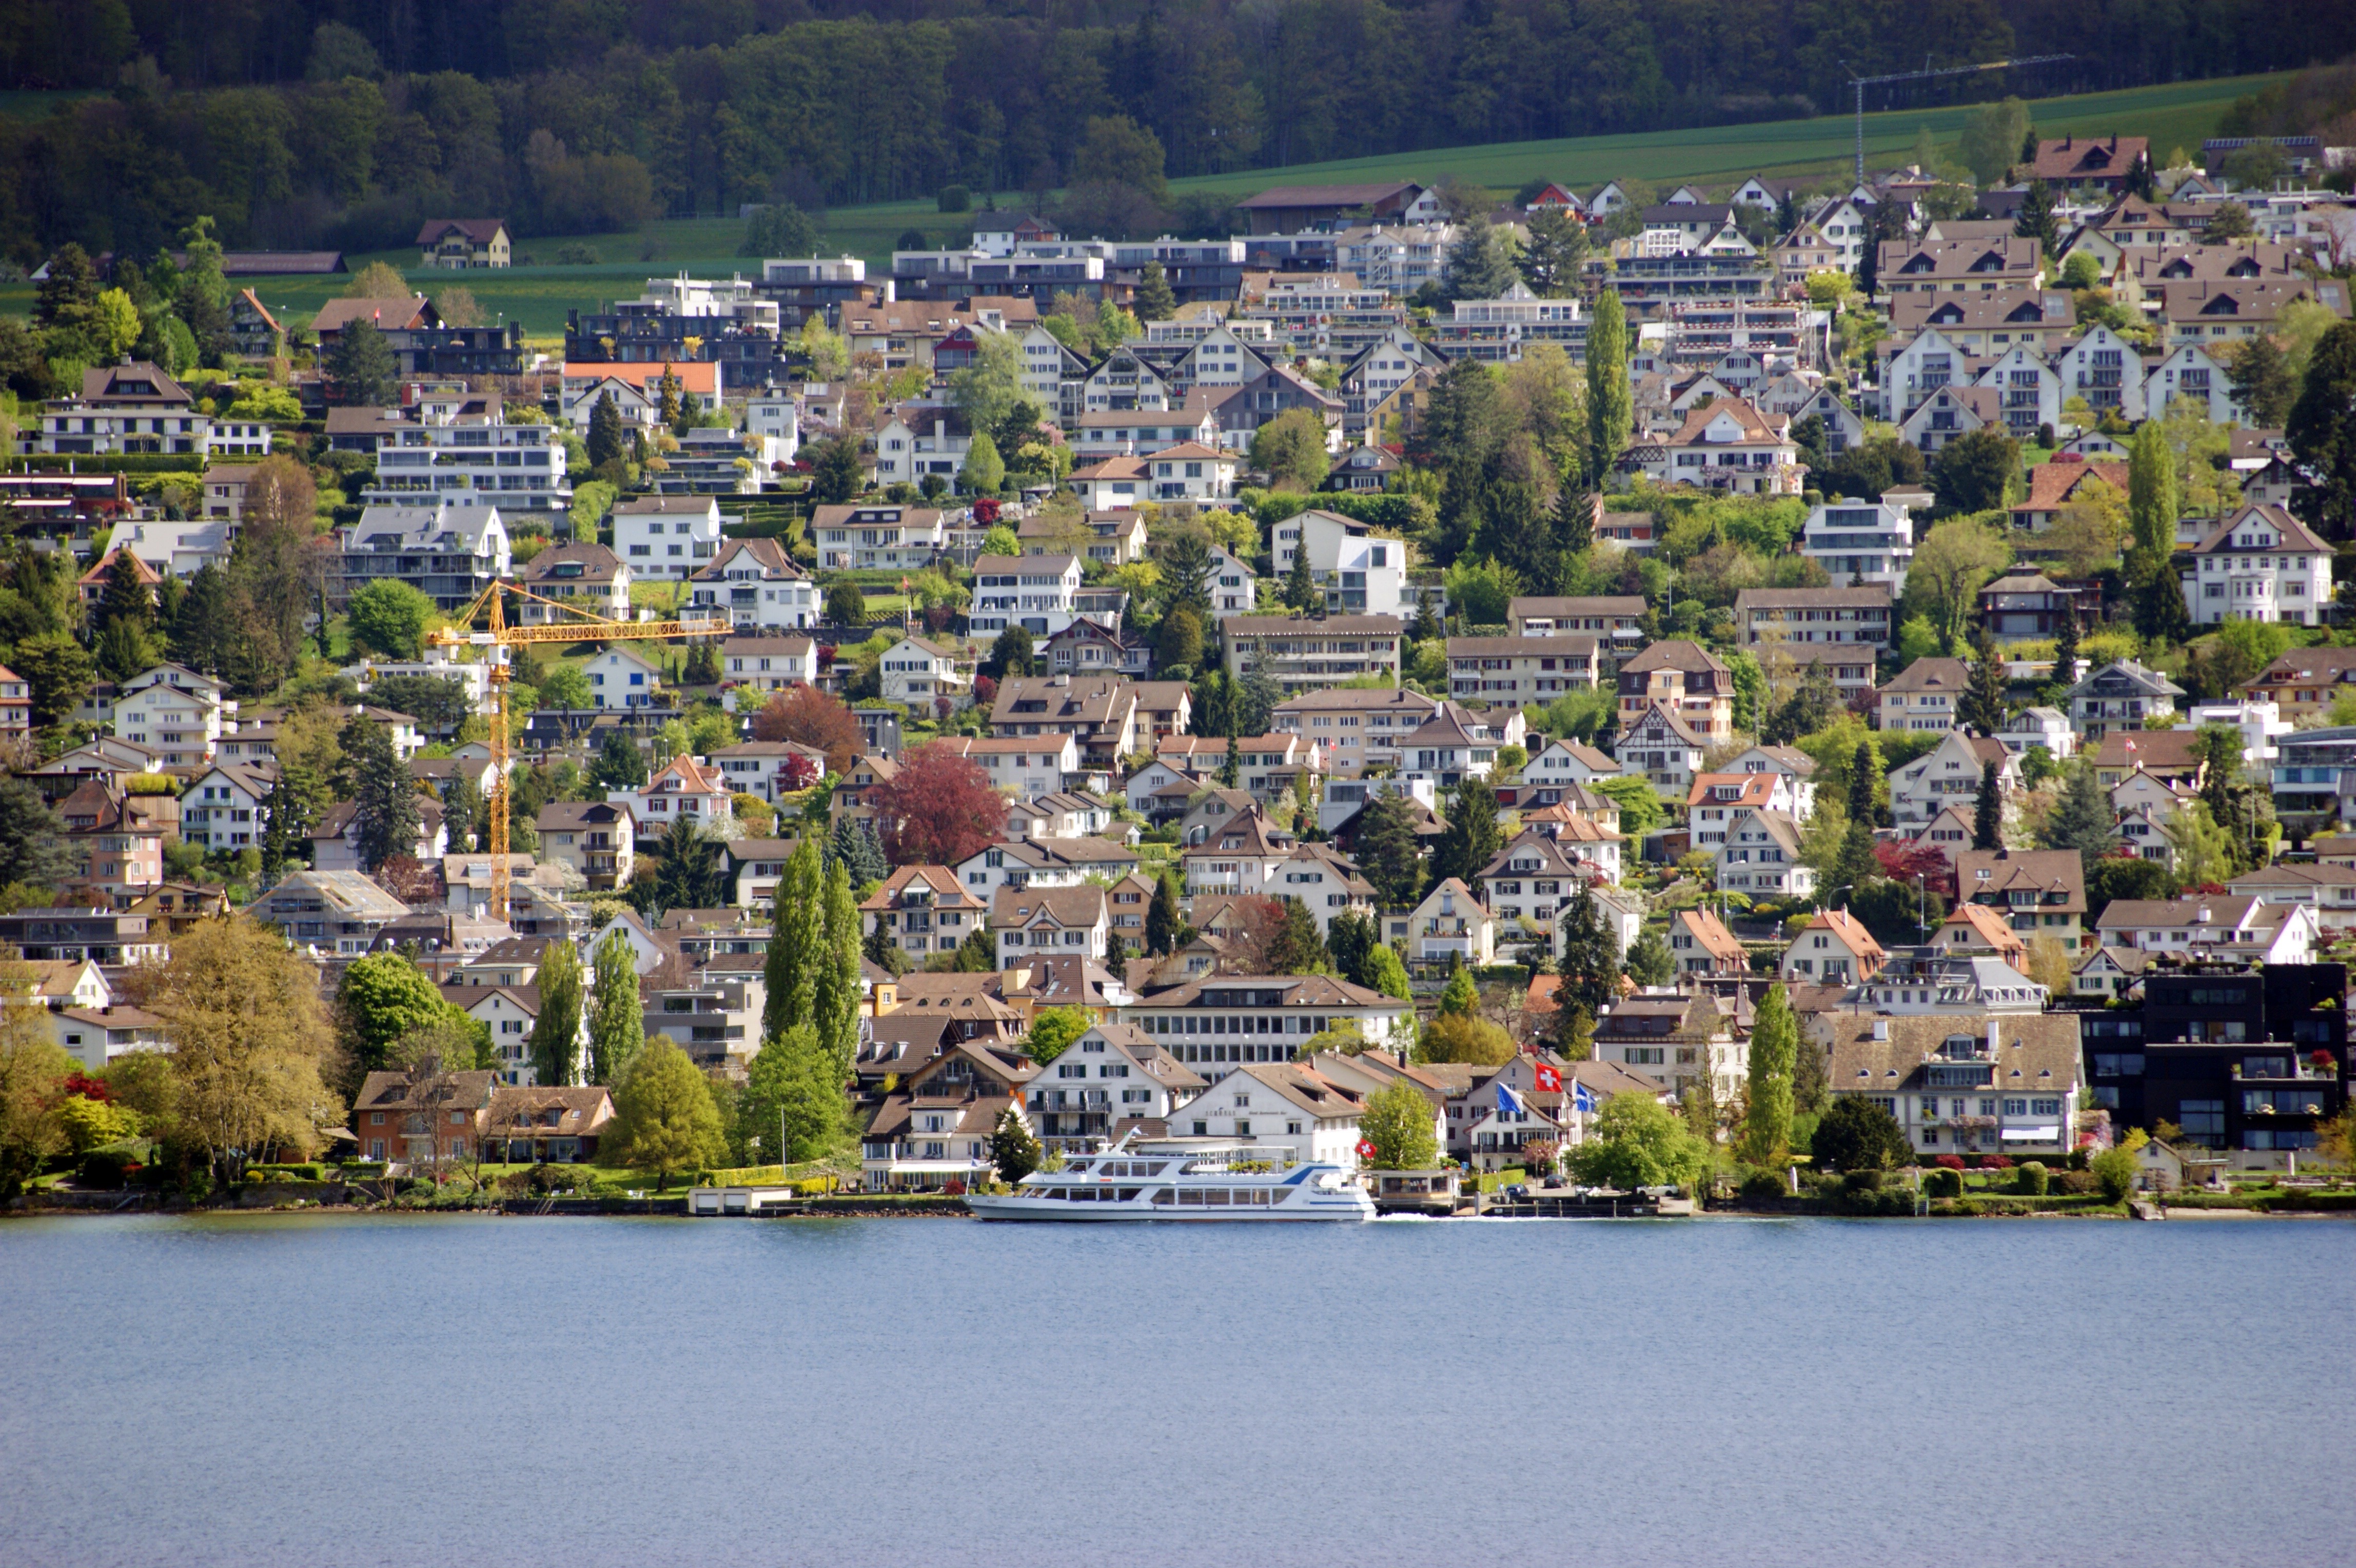
landscape, coast, water, skyline, photography, flower, town, city, river, ship, cityscape, suburb, lakeside, trees, ferry, bank, homes, switzerland, neighbourhood, bird's eye view, aerial photography, passenger ferry, lake zurich, gold coast, residential area, geographical feature, human settlement